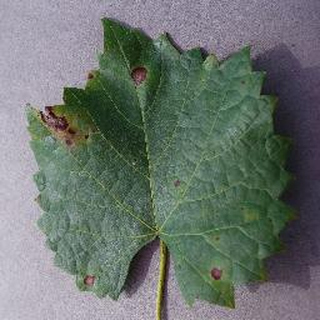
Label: grape_black_rot